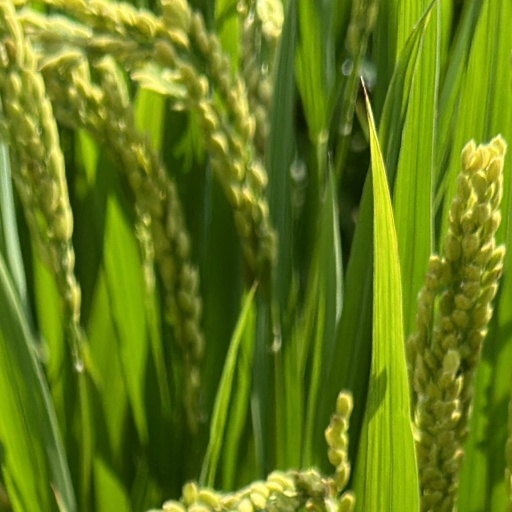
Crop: rice